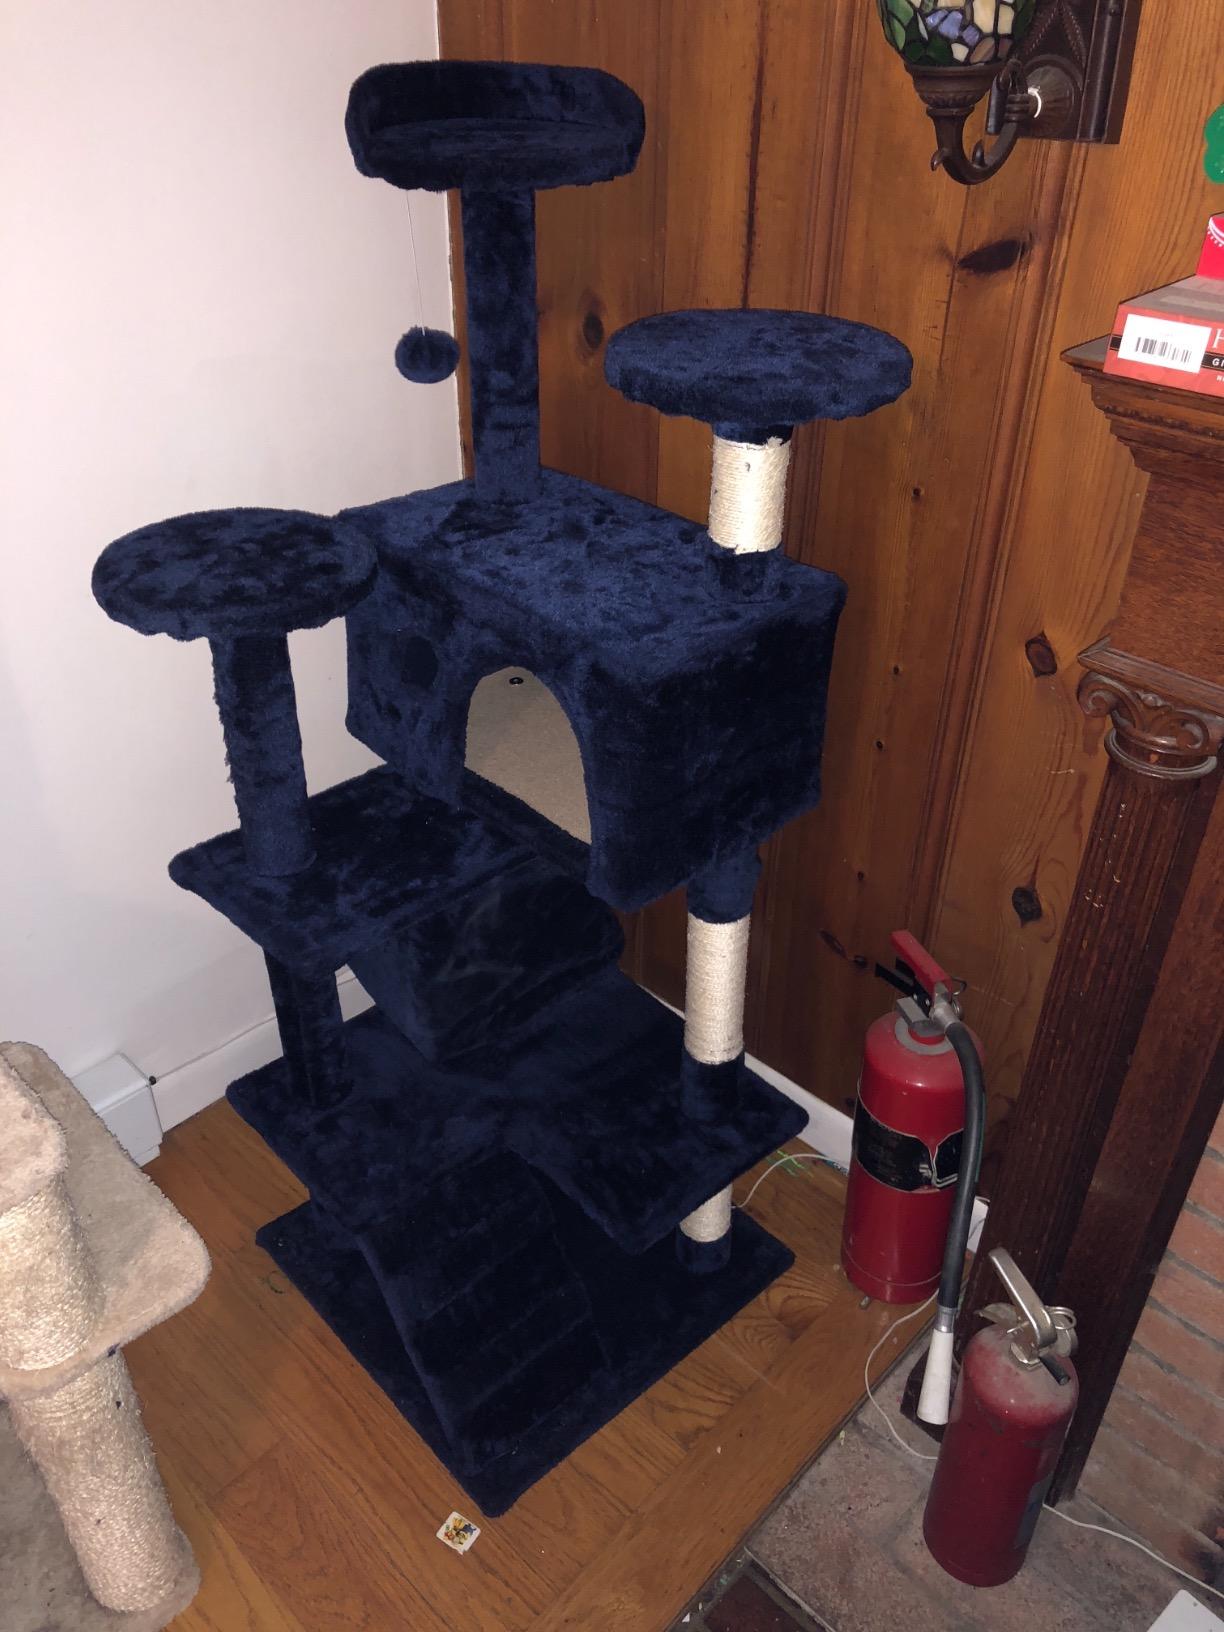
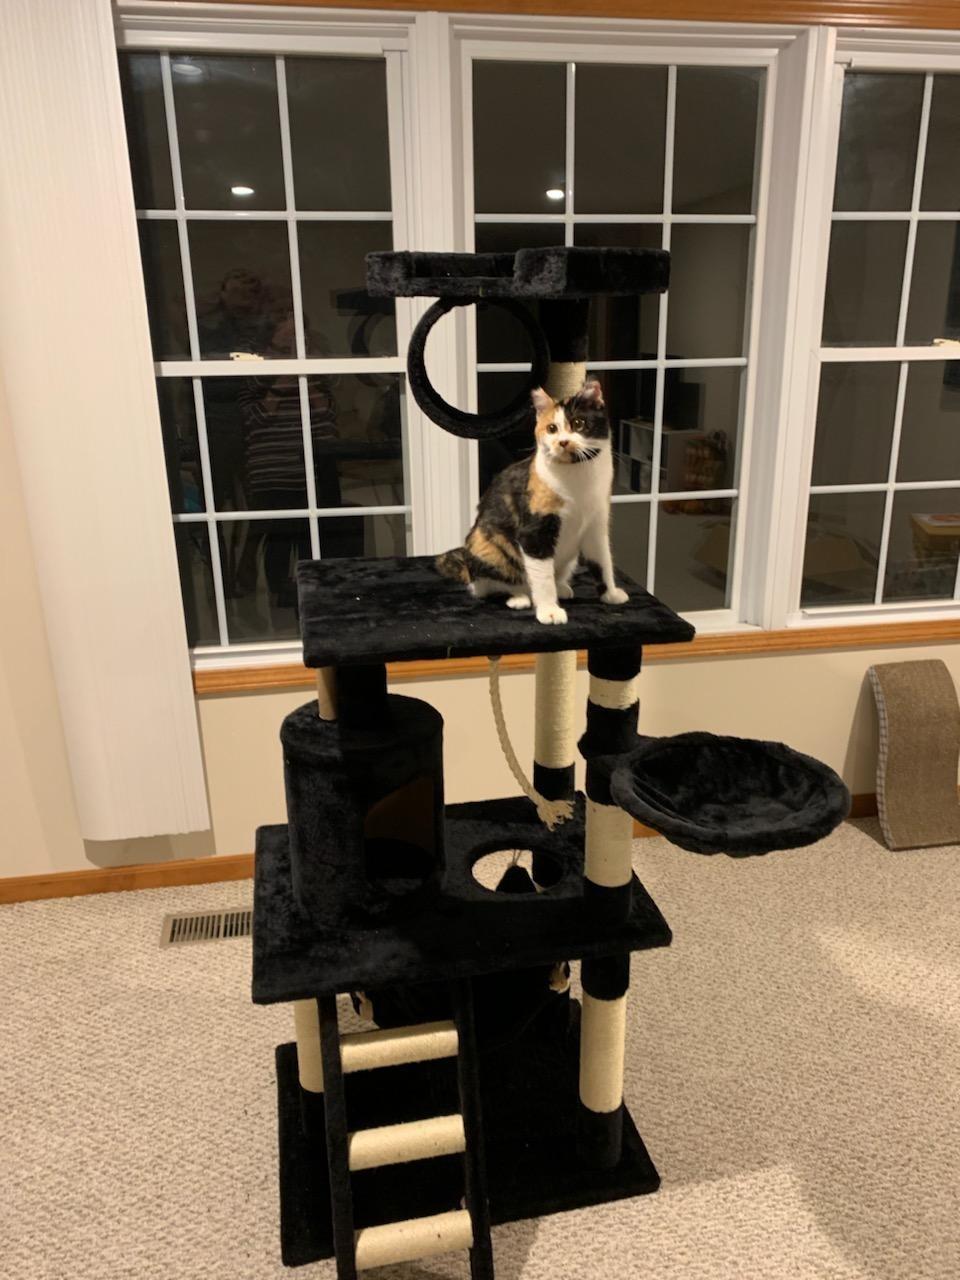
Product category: items_cat tree
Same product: no